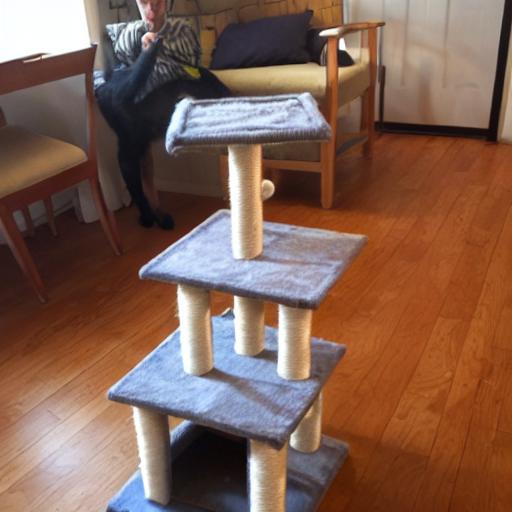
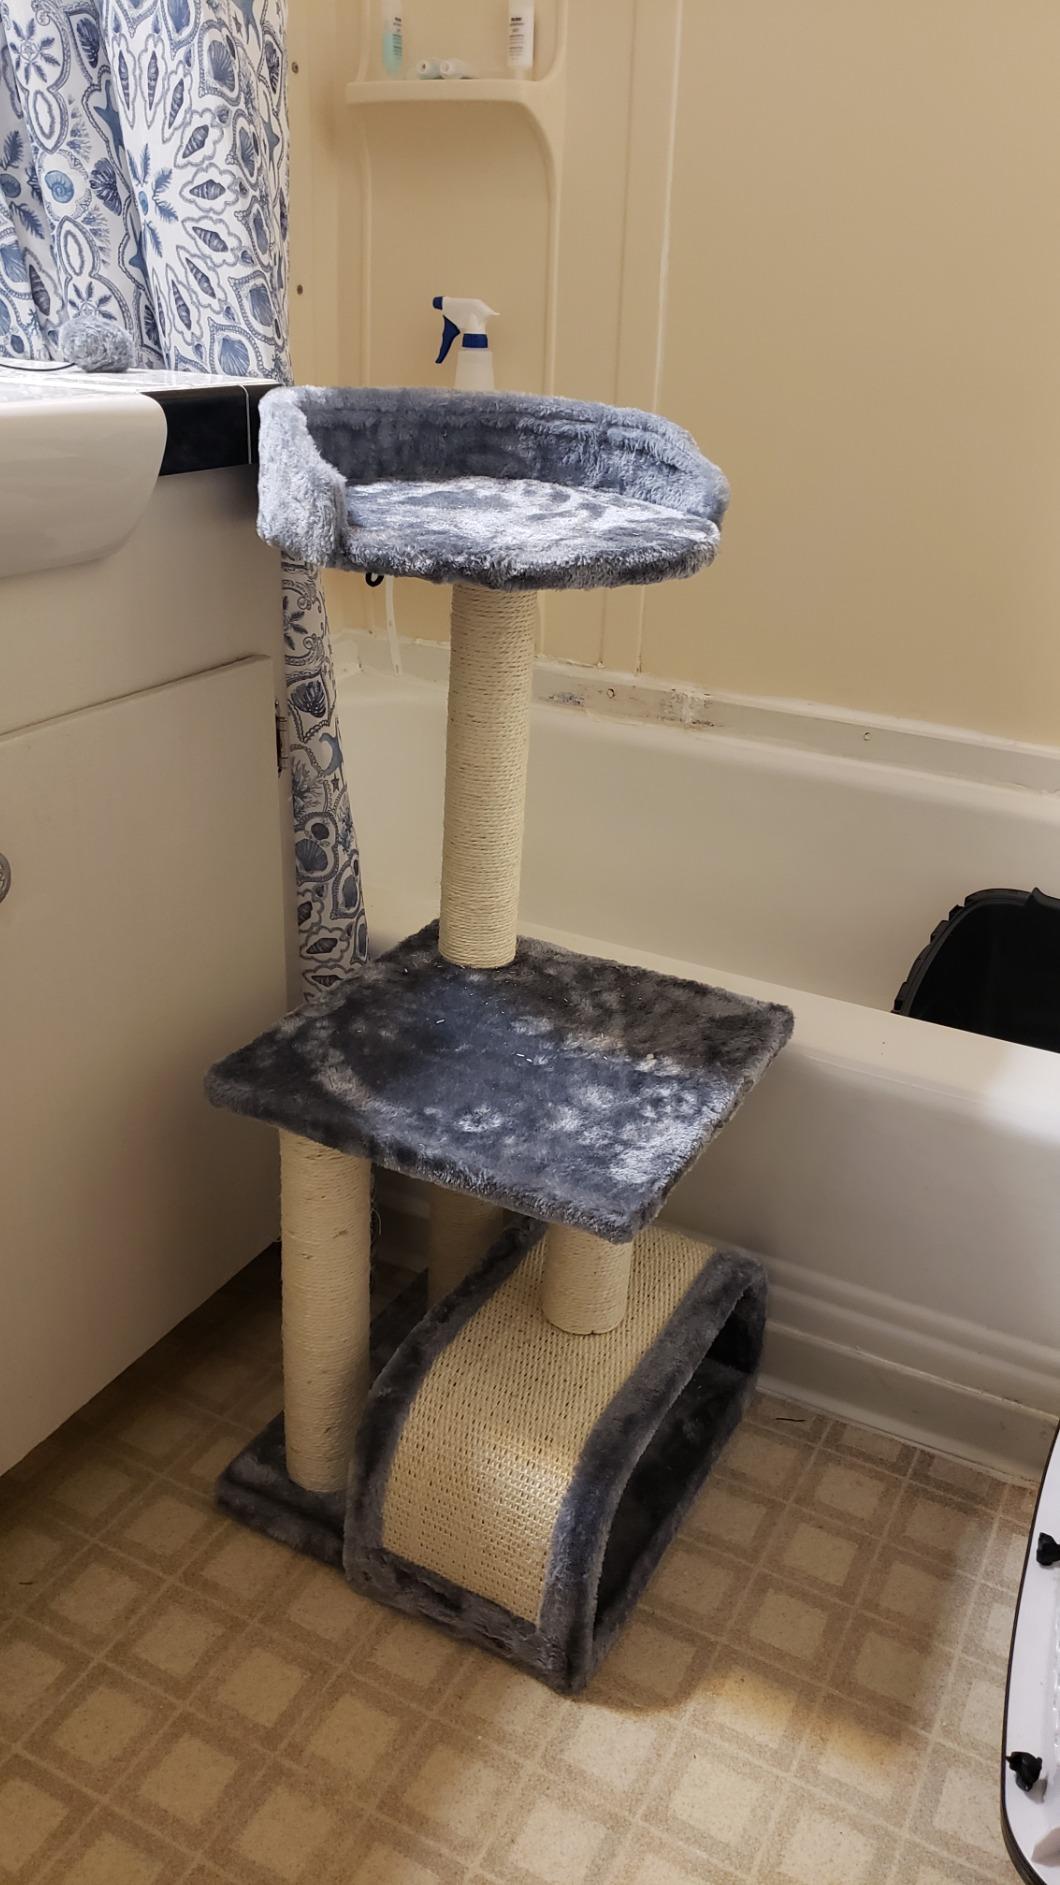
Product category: items_cat tree
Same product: no